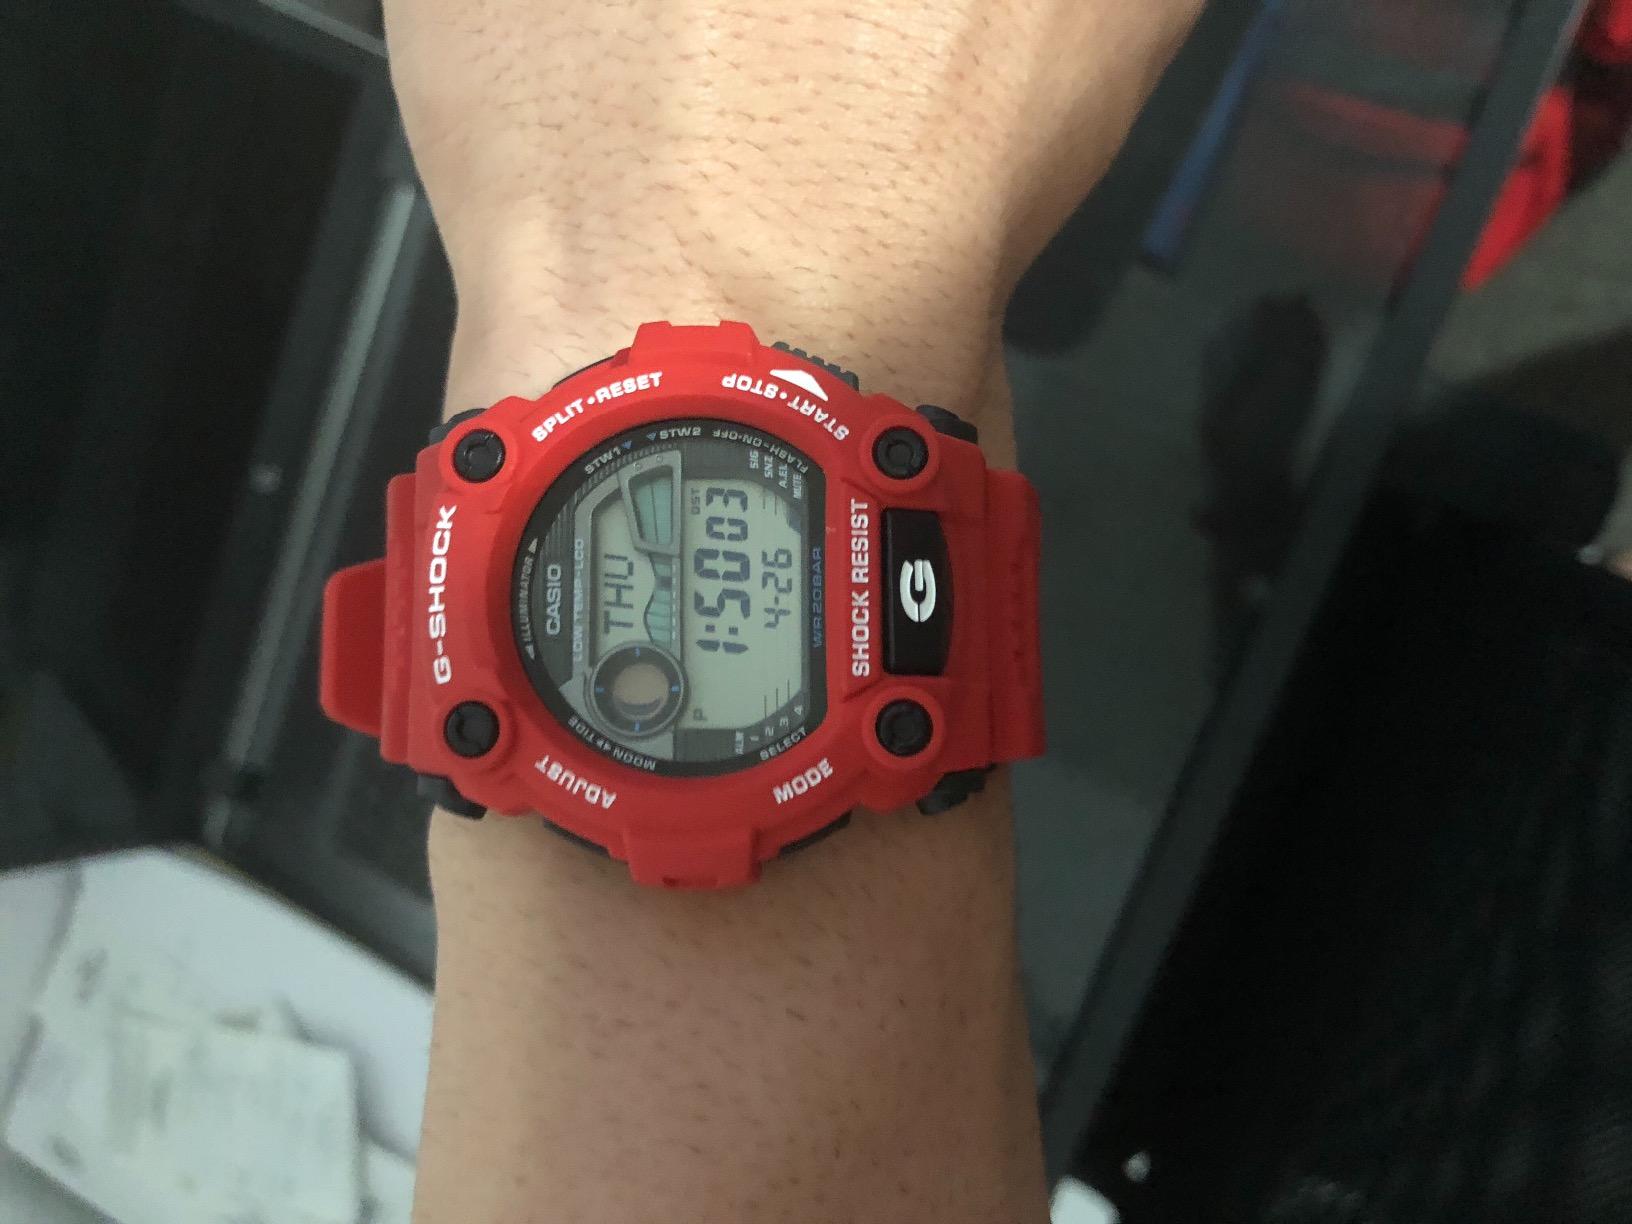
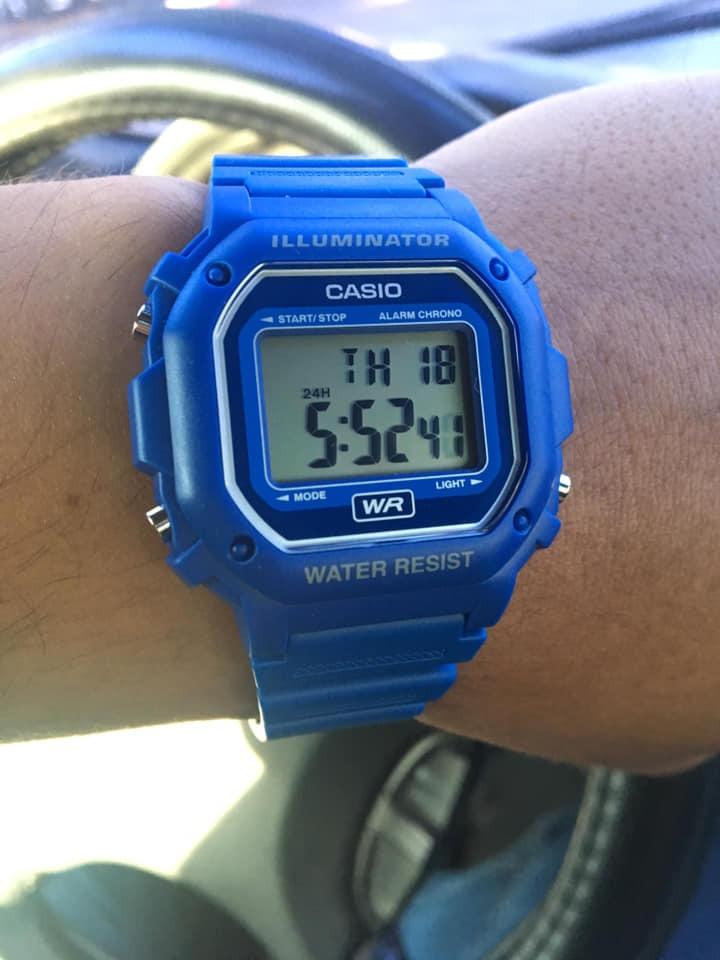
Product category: accessories_watch
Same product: no